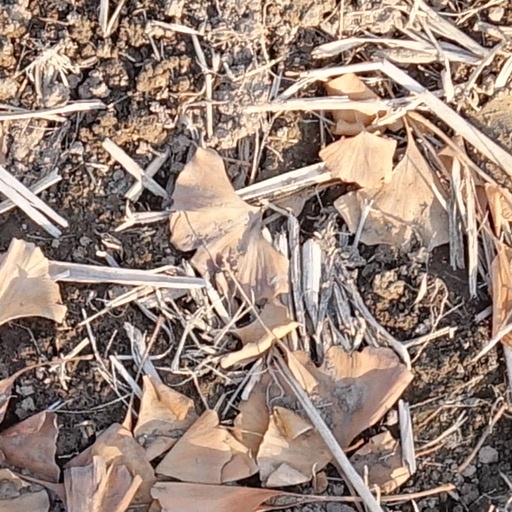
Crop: wheat